East Lothian

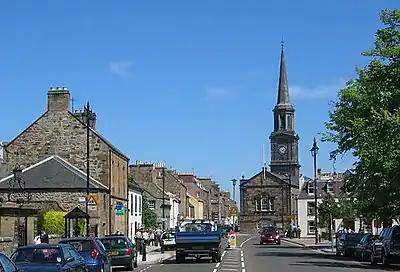
Haddington, with the Town House

East Lothian is served by eight railway stations: East Linton (opened December 2023), Dunbar and Musselburgh on the East Coast Main Line; and North Berwick, Drem, Longniddry, Prestonpans and Wallyford on the North Berwick Line. Rail service operators which travel through and stop at stations in the area include: ScotRail on both lines; and CrossCountry and London North Eastern Railway on the East Coast Main Line.